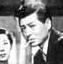
Age: 33